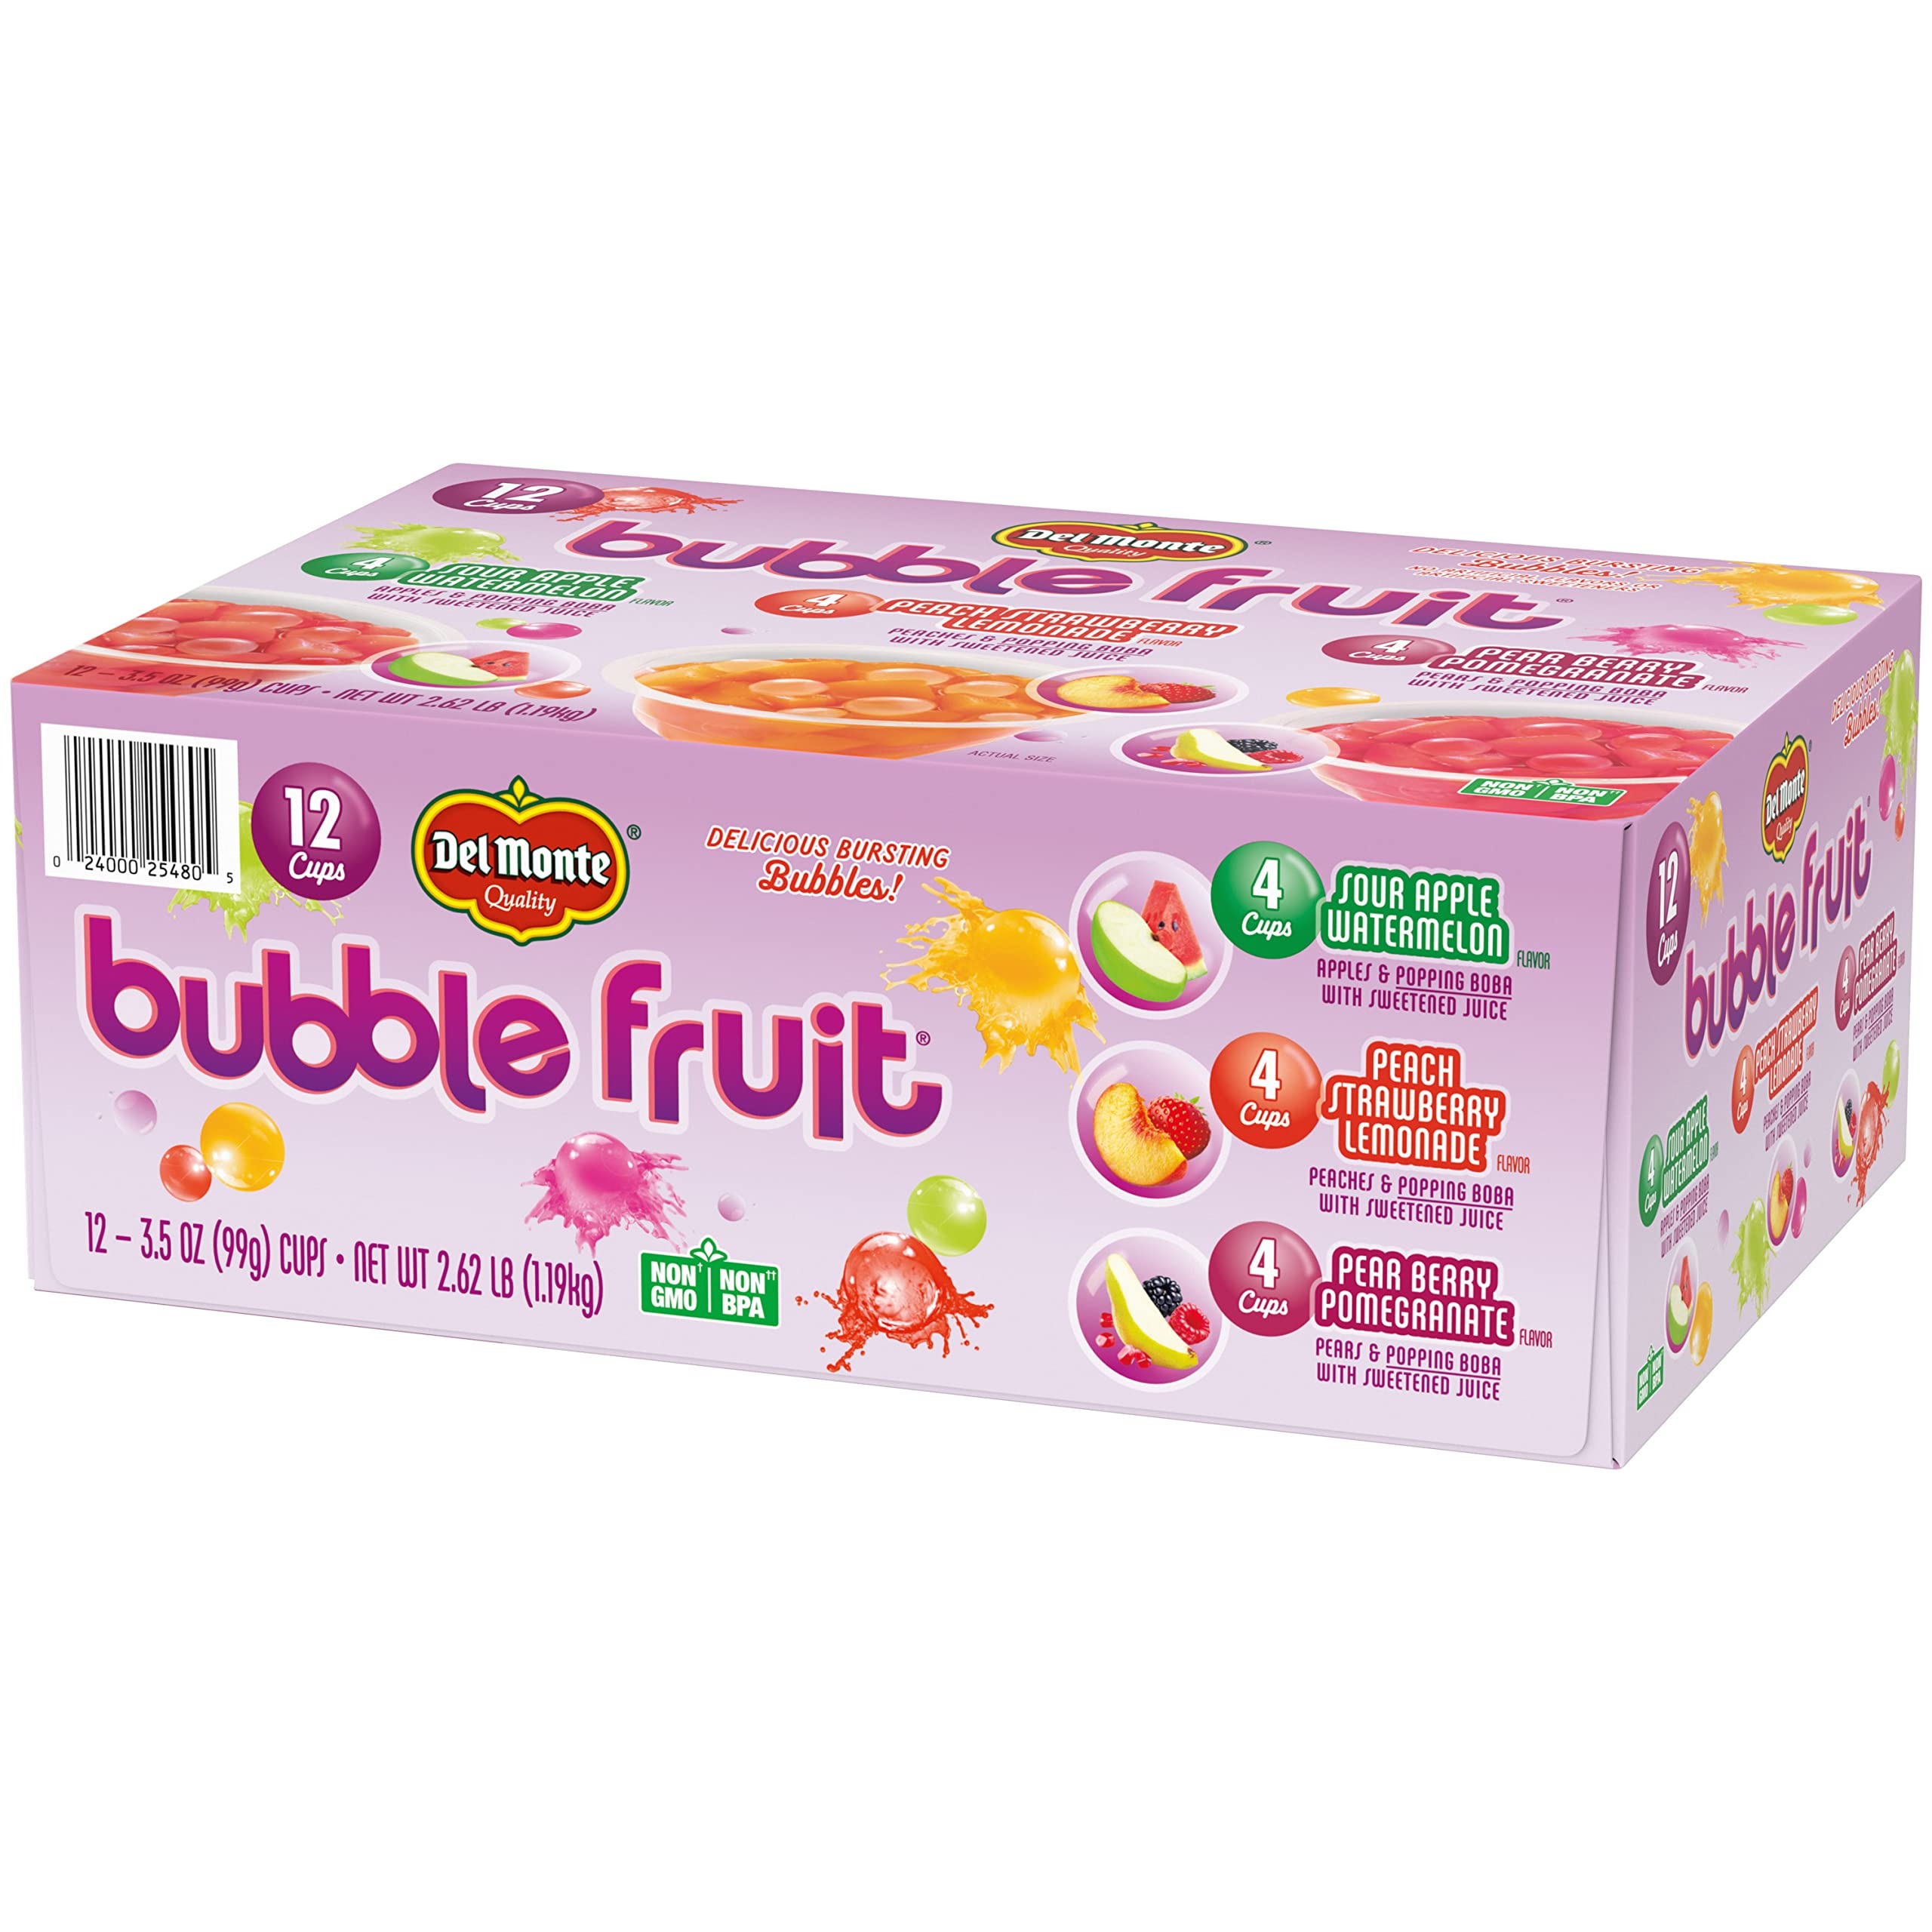
Item Name: Del Monte Bubble Fruit Snacks Variety Pack, Sour Apple Watermelon, Peach Strawberry Lemonade, Pear Berry Pomegranate, 3.5oz (12 Count) | Popping Boba Pearls, Lunch Snacks, Fruit Cups
Bullet Point 1: One 12 Pack of DEL MONTE BUBBLE FRUIT Variety Pack FRUIT CUP Snacks
Bullet Point 2: DEL MONTE popping boba cups are bursting with rich, fruity flavor for a nourishing and convenient snack
Bullet Point 3: DEL MONTE popping boba cups contain no artificial flavors or artificial sweeteners and are bursting with rich, fruity flavor for a nourishing and convenient snack
Bullet Point 4: Enjoy the delicious taste of juicy fruit and popping boba in sweetened fruit juice
Bullet Point 5: Bring a pack of BUBBLE FRUIT cups for a weekend trip with the family, or pack some watermelon, peaches, or pears in a school lunchbox for a tasty school snack
Value: 12.0
Unit: Count

Price: 11.63